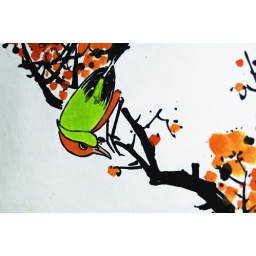
bird from the painted screen in my hallway